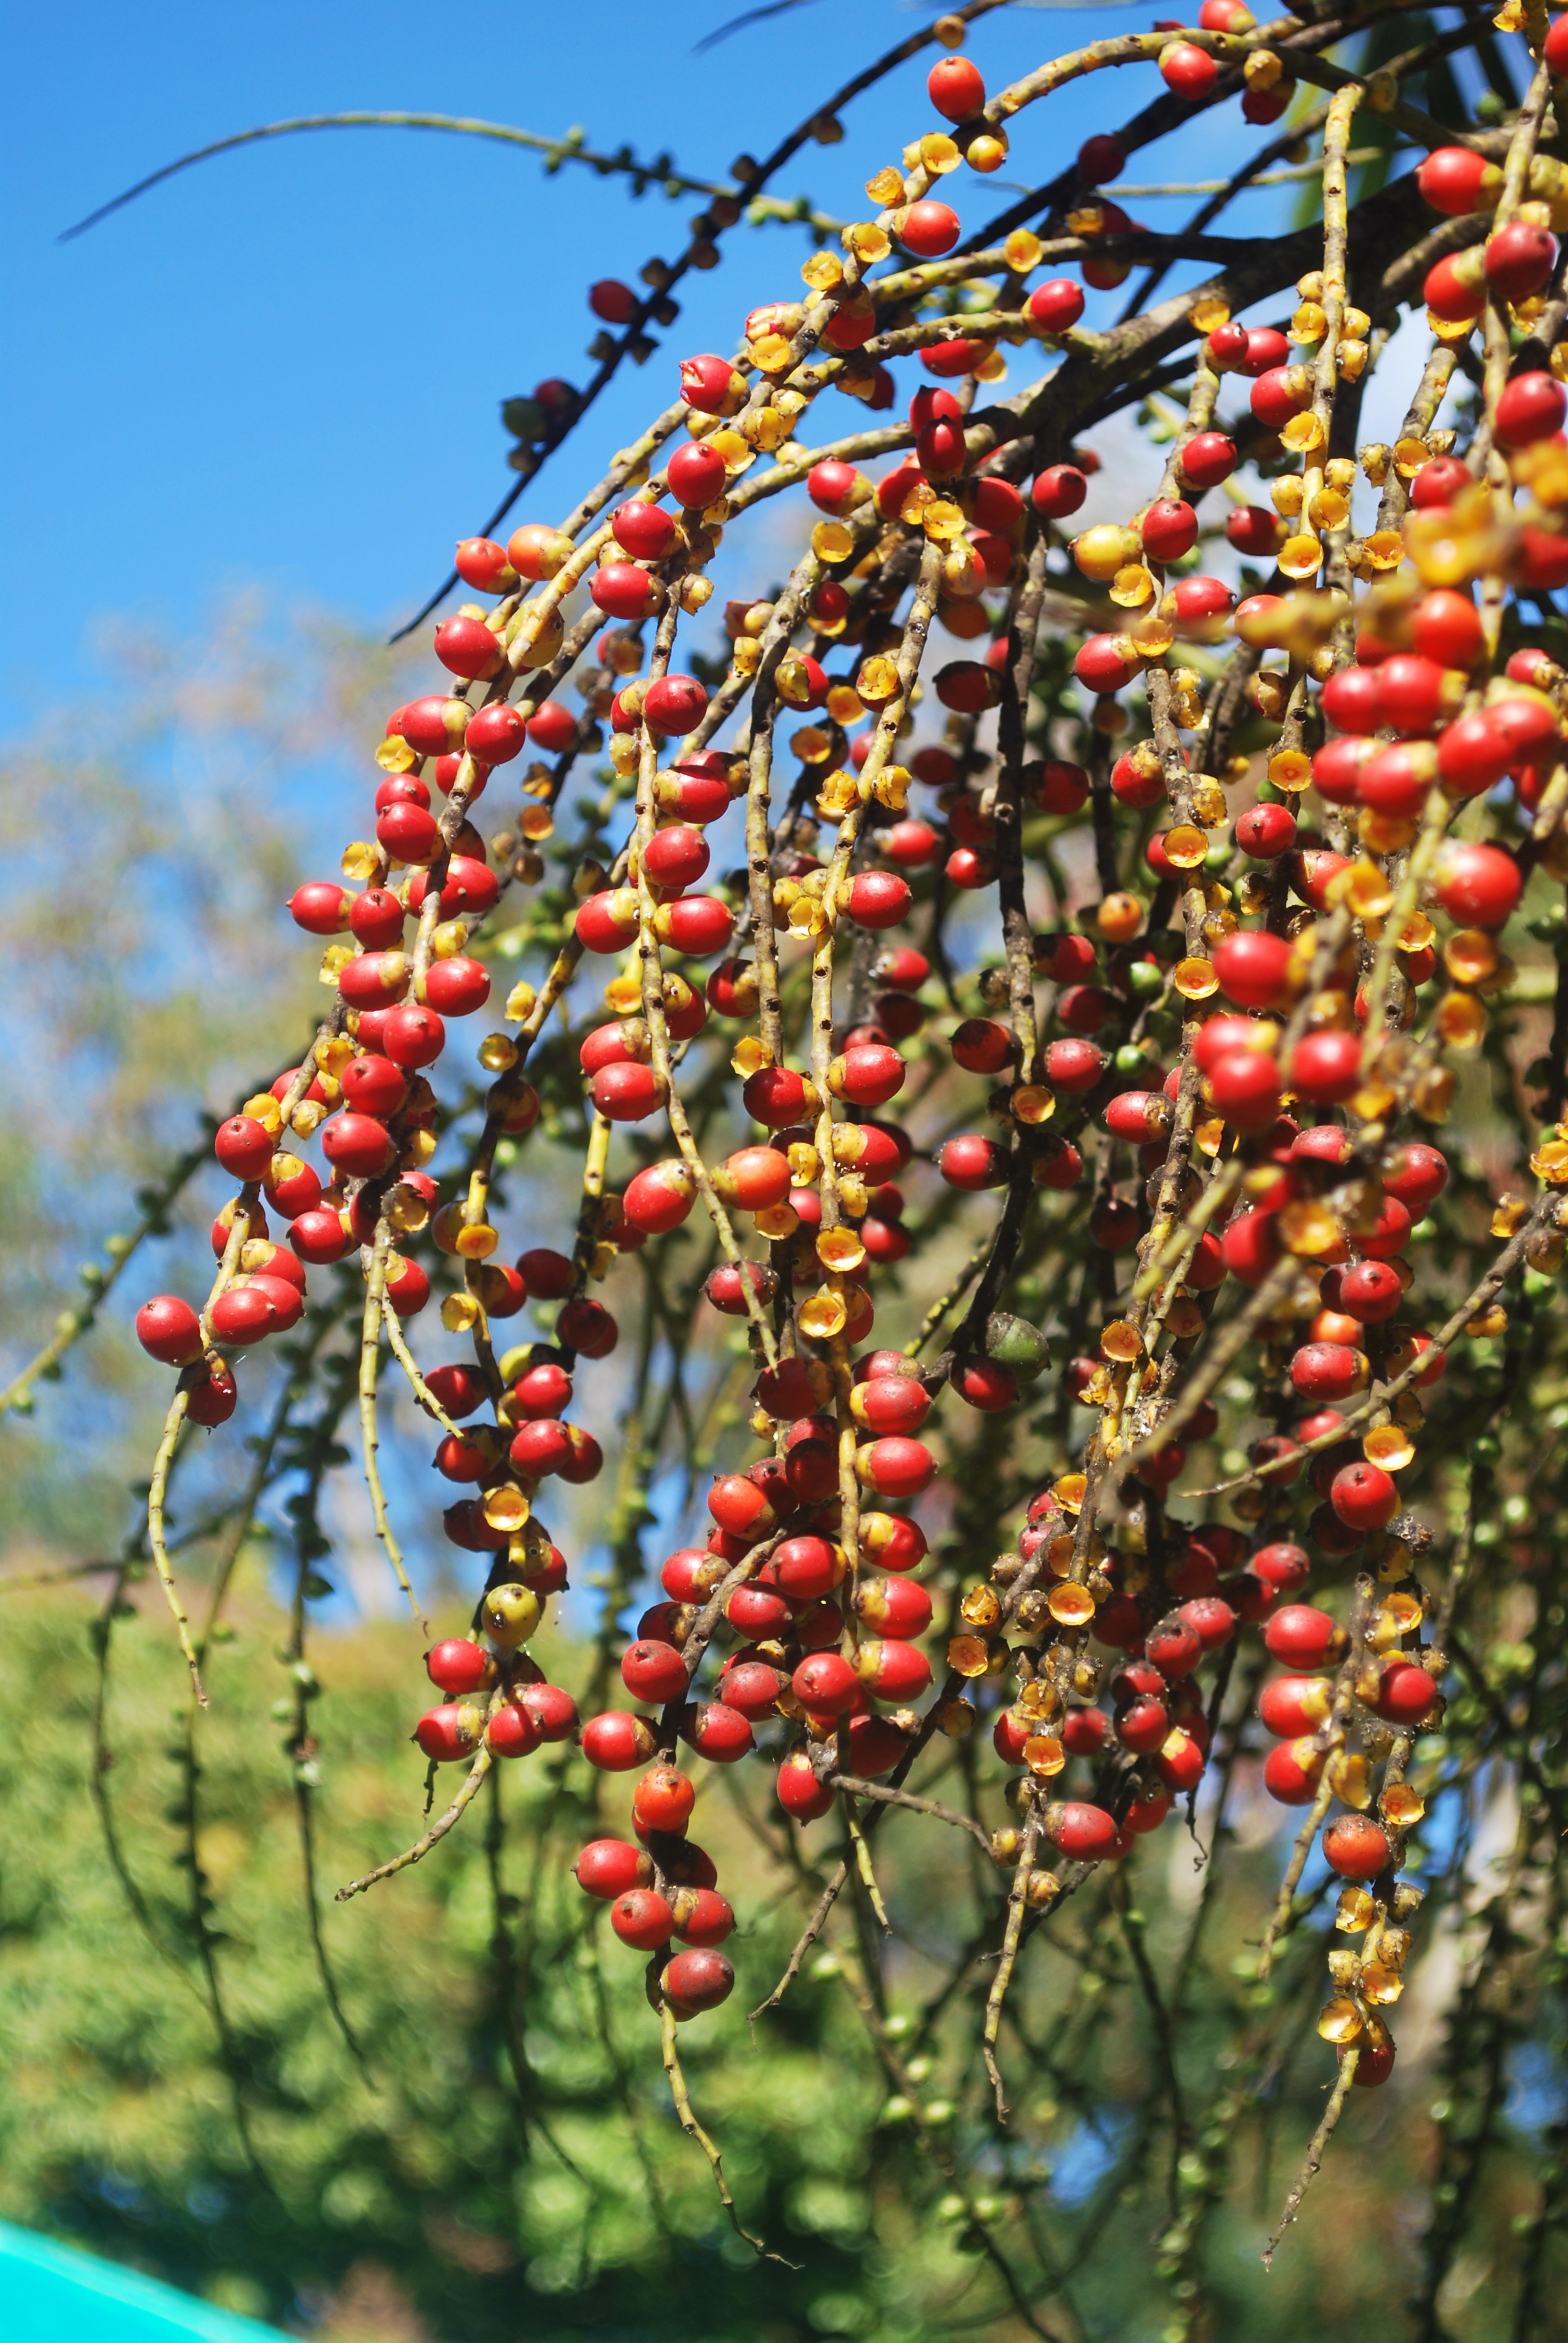
tree, branch, blossom, plant, leaf, flower, food, red, palm, produce, autumn, botany, hanging, flora, season, seeds, shrub, botanical garden, rowan, flowering plant, mauritius, land plant